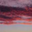
Label: cloud